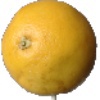
Label: white_grapefruit